Norman–Arab–Byzantine culture

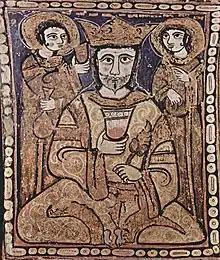
Arabic–style fresco in the Cappella Palatina, Palermo.

The Kingdom of Africa was an extension of the frontier zone of the Siculo-Norman state in the former Roman province of Africa ("Ifrīqiya" in Tunisian Arabic), corresponding to Tunisia and parts of Algeria and Libya today. The main primary sources for the kingdom are Arabic (Muslim); the Latin (Christian) sources are scanter. According to Hubert Houben, since "Africa" was never mentioned in the royal title of the kings of Sicily, "one ought not to speak of a 'Norman kingdom of Africa'." Rather, "[Norman Africa] really amounted to a constellation of Norman-held towns along coastal Ifrīqiya."